Bogie exchange

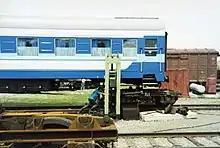
Bogies exchange operation in Ussuriisk (near Vladivostok) at the Chinese–Russian border

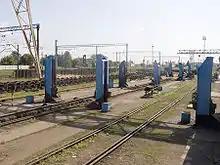
Bogie change station at Chop railway station in Ukraine, which connects to Hungary and Slovakia

The term can also refer to the rebuilding of rolling-stock for permanent use on another gauge, e.g. the Little Joe electric locomotives intended for the Soviet Union (Russian gauge) which were rebuilt for use in the United States, or the New Zealand British Rail Mark 2 carriage rebuilt for use on the NZR Cape gauge